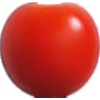
Label: Tomato Cherry Red 1